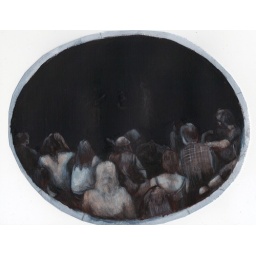
acrylic on canvas paper, 8&amp;quot;x10&amp;quot; oval. encased under glass in an antique wooden oval frame. 2010.